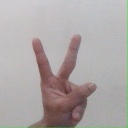
अक्षर: क